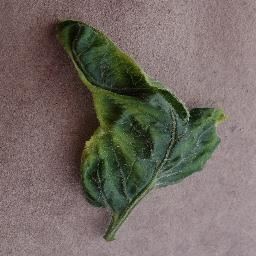
Label: Tomato___Tomato_Yellow_Leaf_Curl_Virus